Pachyrhinosaurus

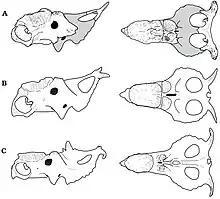
Skulls of the three species compared: "P. perotorum" (with inaccurate placement), "P. canadensis", and "P. lakustai"

"Pachyrhinosaurus canadensis", was described in 1950 by Charles Mortram Sternberg based on the holotype incomplete skull NMC 8867, and the paratype incomplete skull NMC 8866, which included the anterior part of the skull but was lacking the right lower mandible, and the "beak". These skulls were collected in 1945 and 1946 from the sandy clay of the Horseshoe Canyon Formation in Alberta, Canada. In the years to come, additional material would be recovered at the Scabby Butte locality of the St. Mary River Formation near Lethbridge, Alberta, from terrestrial sediments considered to be between 74 and 66 million years old. These were among the first dinosaur sites found in the province, in the 1880s. The significance of these discoveries was not understood until shortly after World War II when preliminary excavations were conducted.